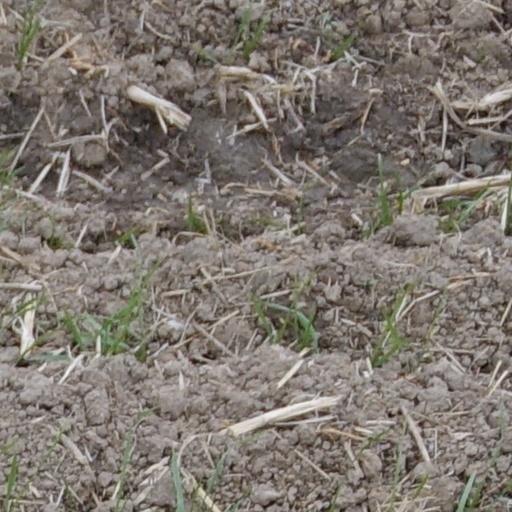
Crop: wheat